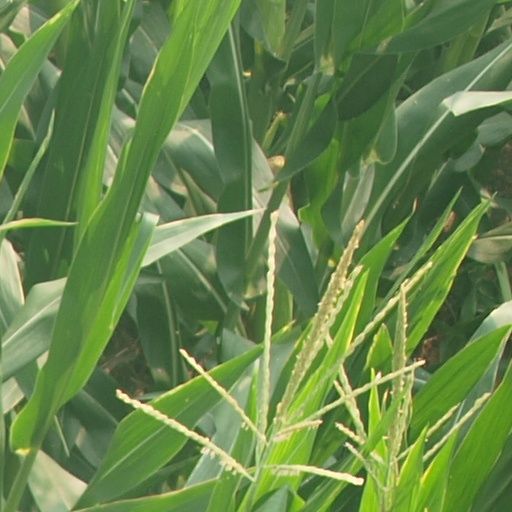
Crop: maize; corn